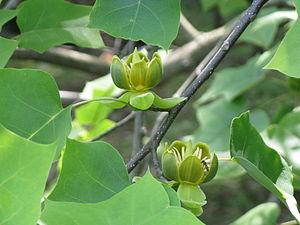
Plusieurs espèces d'arbres partagent le nom de tulipier :
Le tulipier de Chine est un arbre feuillu de la famille des Magnoliacées.